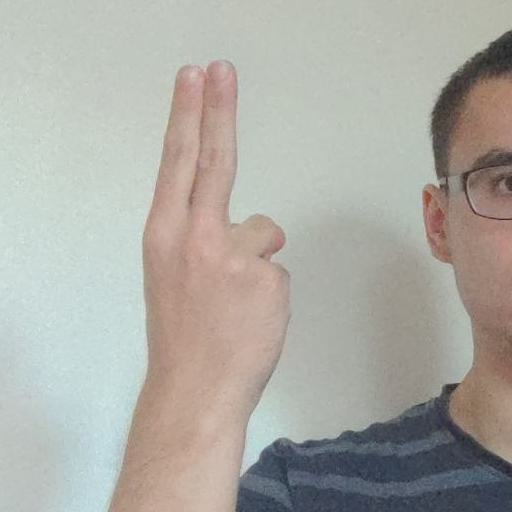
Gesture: two_up_inverted